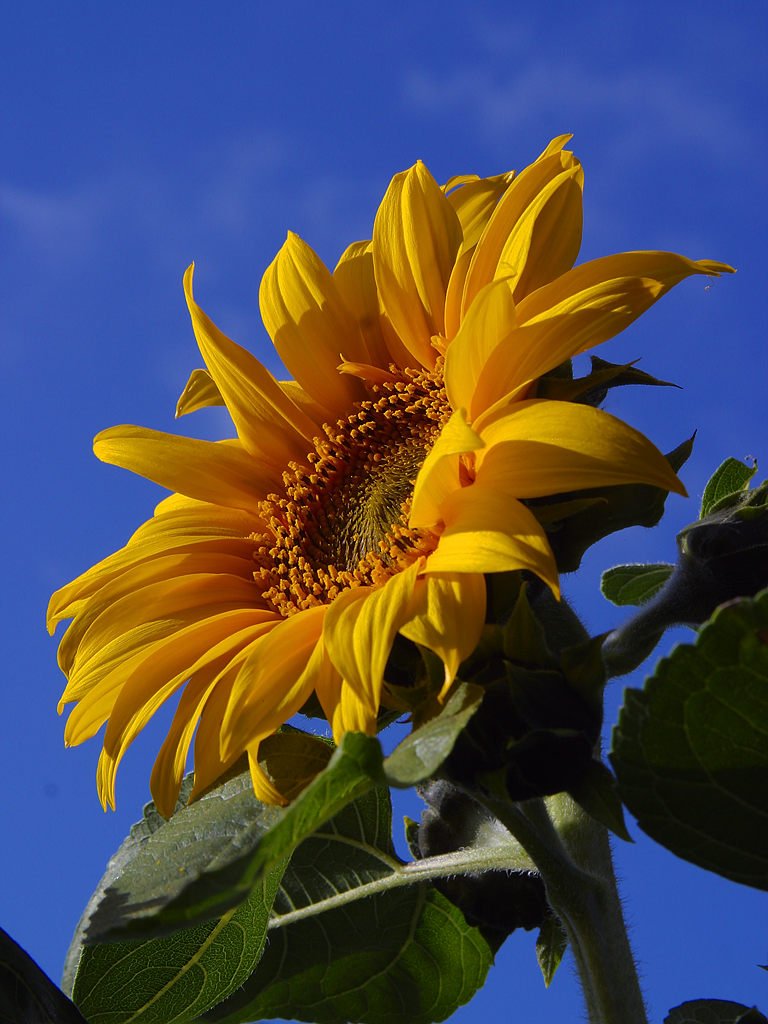
nature, blossom, plant, sky, sunlight, flower, petal, bloom, color, botany, blue, yellow, flora, sunflower, wildflower, flowers, sun flower, beautiful, macro photography, flowering plant, daisy family, asterales, sunflower seed, plant stem, land plant